Jack Delano

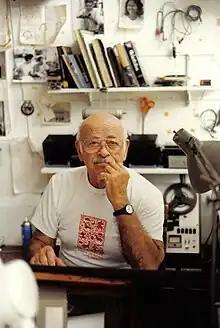
Delano in his studio. Trujillo Alto, Puerto Rico, 1990

Jack Delano (born Yakov Ovcharov, ; August 1, 1914 – August 14, 1997) was a Russian Empire-born Ukrainian photographer, filmmaker, and composer, who spent much of his life in Puerto Rico. In the United States, he worked for the Works Progress Administration, United Fund, and most notably, the Farm Security Administration (FSA). He wore many hats as he also was a composer known for his use of Puerto Rican folk material, started a television production company, and was a cartoonist, poet, professor, and architectural designer.